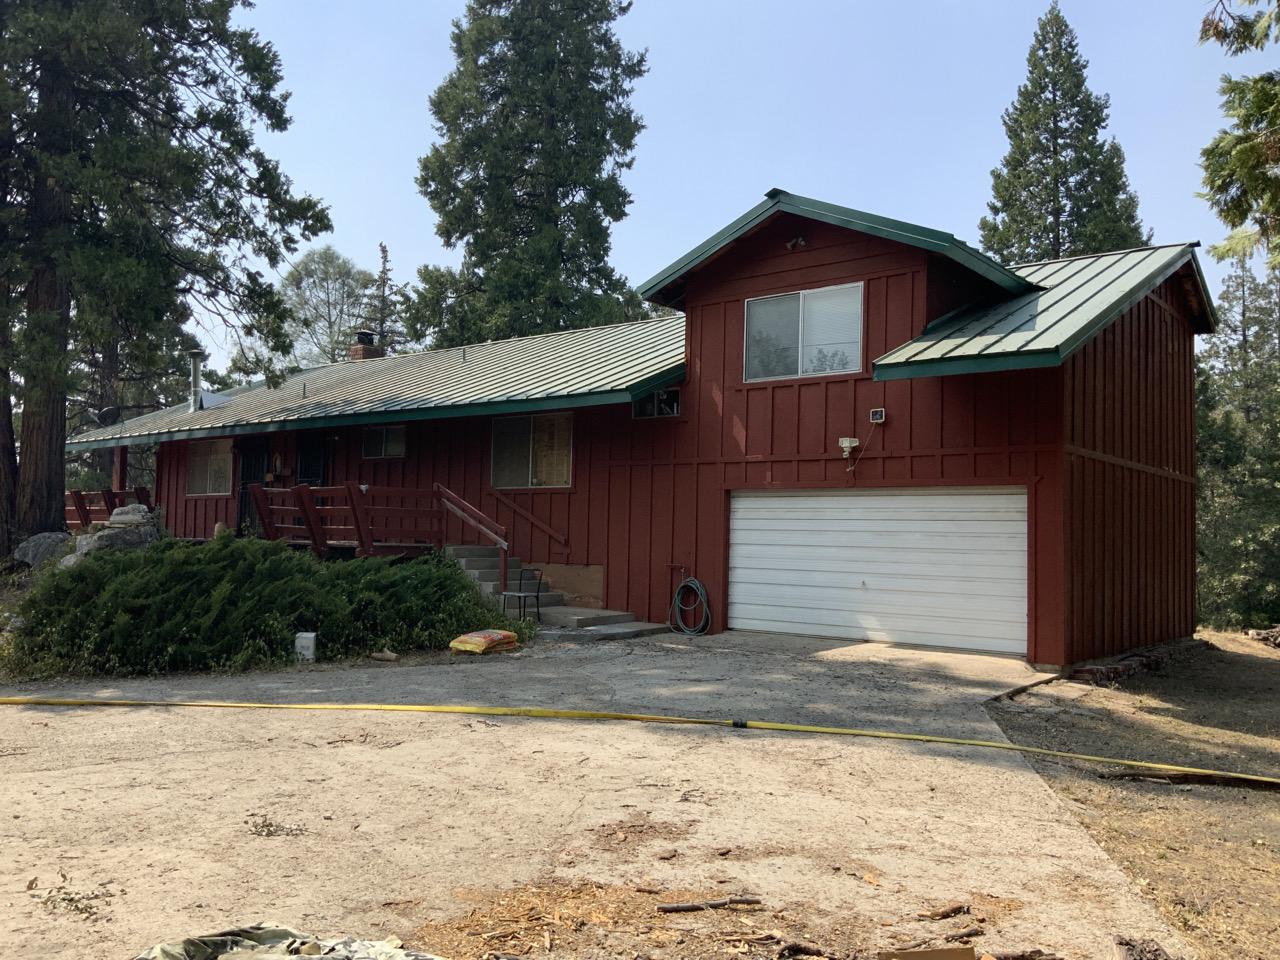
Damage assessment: no_damage